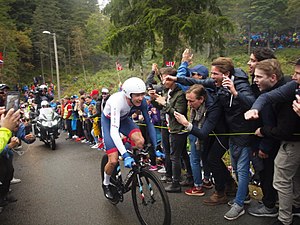
VM i landevejscykling 2017 – Enkeltstart (herrer) / Resultater
Chris Froome - bronze
Herrernes enkeltstart ved VM i landevejscykling 2017 blev afholdt onsdag den 20. september 2017 i Bergen, Norge. Ruten var 31 km lang, først to omgange omkring centrum, derefter afslutning op til Fløyen. Ved indgangen til stigningen havde rytterne mulighed til at skifte cykel. Det var den 24. udgave af mesterskabet og Tony Martin var regerende mester. Enkeltstarten blev vundet af hollandske Tom Dumoulin.